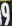
Number: 9